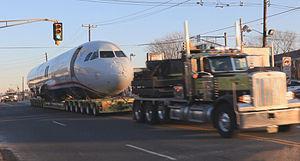
Le 15 janvier 2009, un Airbus A320 effectuant le vol US Airways 1549 est victime d'une collision aviaire suivie d'une panne des deux moteurs au-dessus de la ville de New York, aux États-Unis. L'avion de la compagnie américaine US Airways, piloté par Chesley Sullenberger et son copilote Jeffrey Skiles, percute une compagnie de bernaches du Canada peu après avoir décollé de l'aéroport LaGuardia de New York. Le commandant de bord Sullenberger parvient à faire amerrir son avion sur le fleuve Hudson, face à Manhattan au bout de cinq minutes et huit secondes de vol.